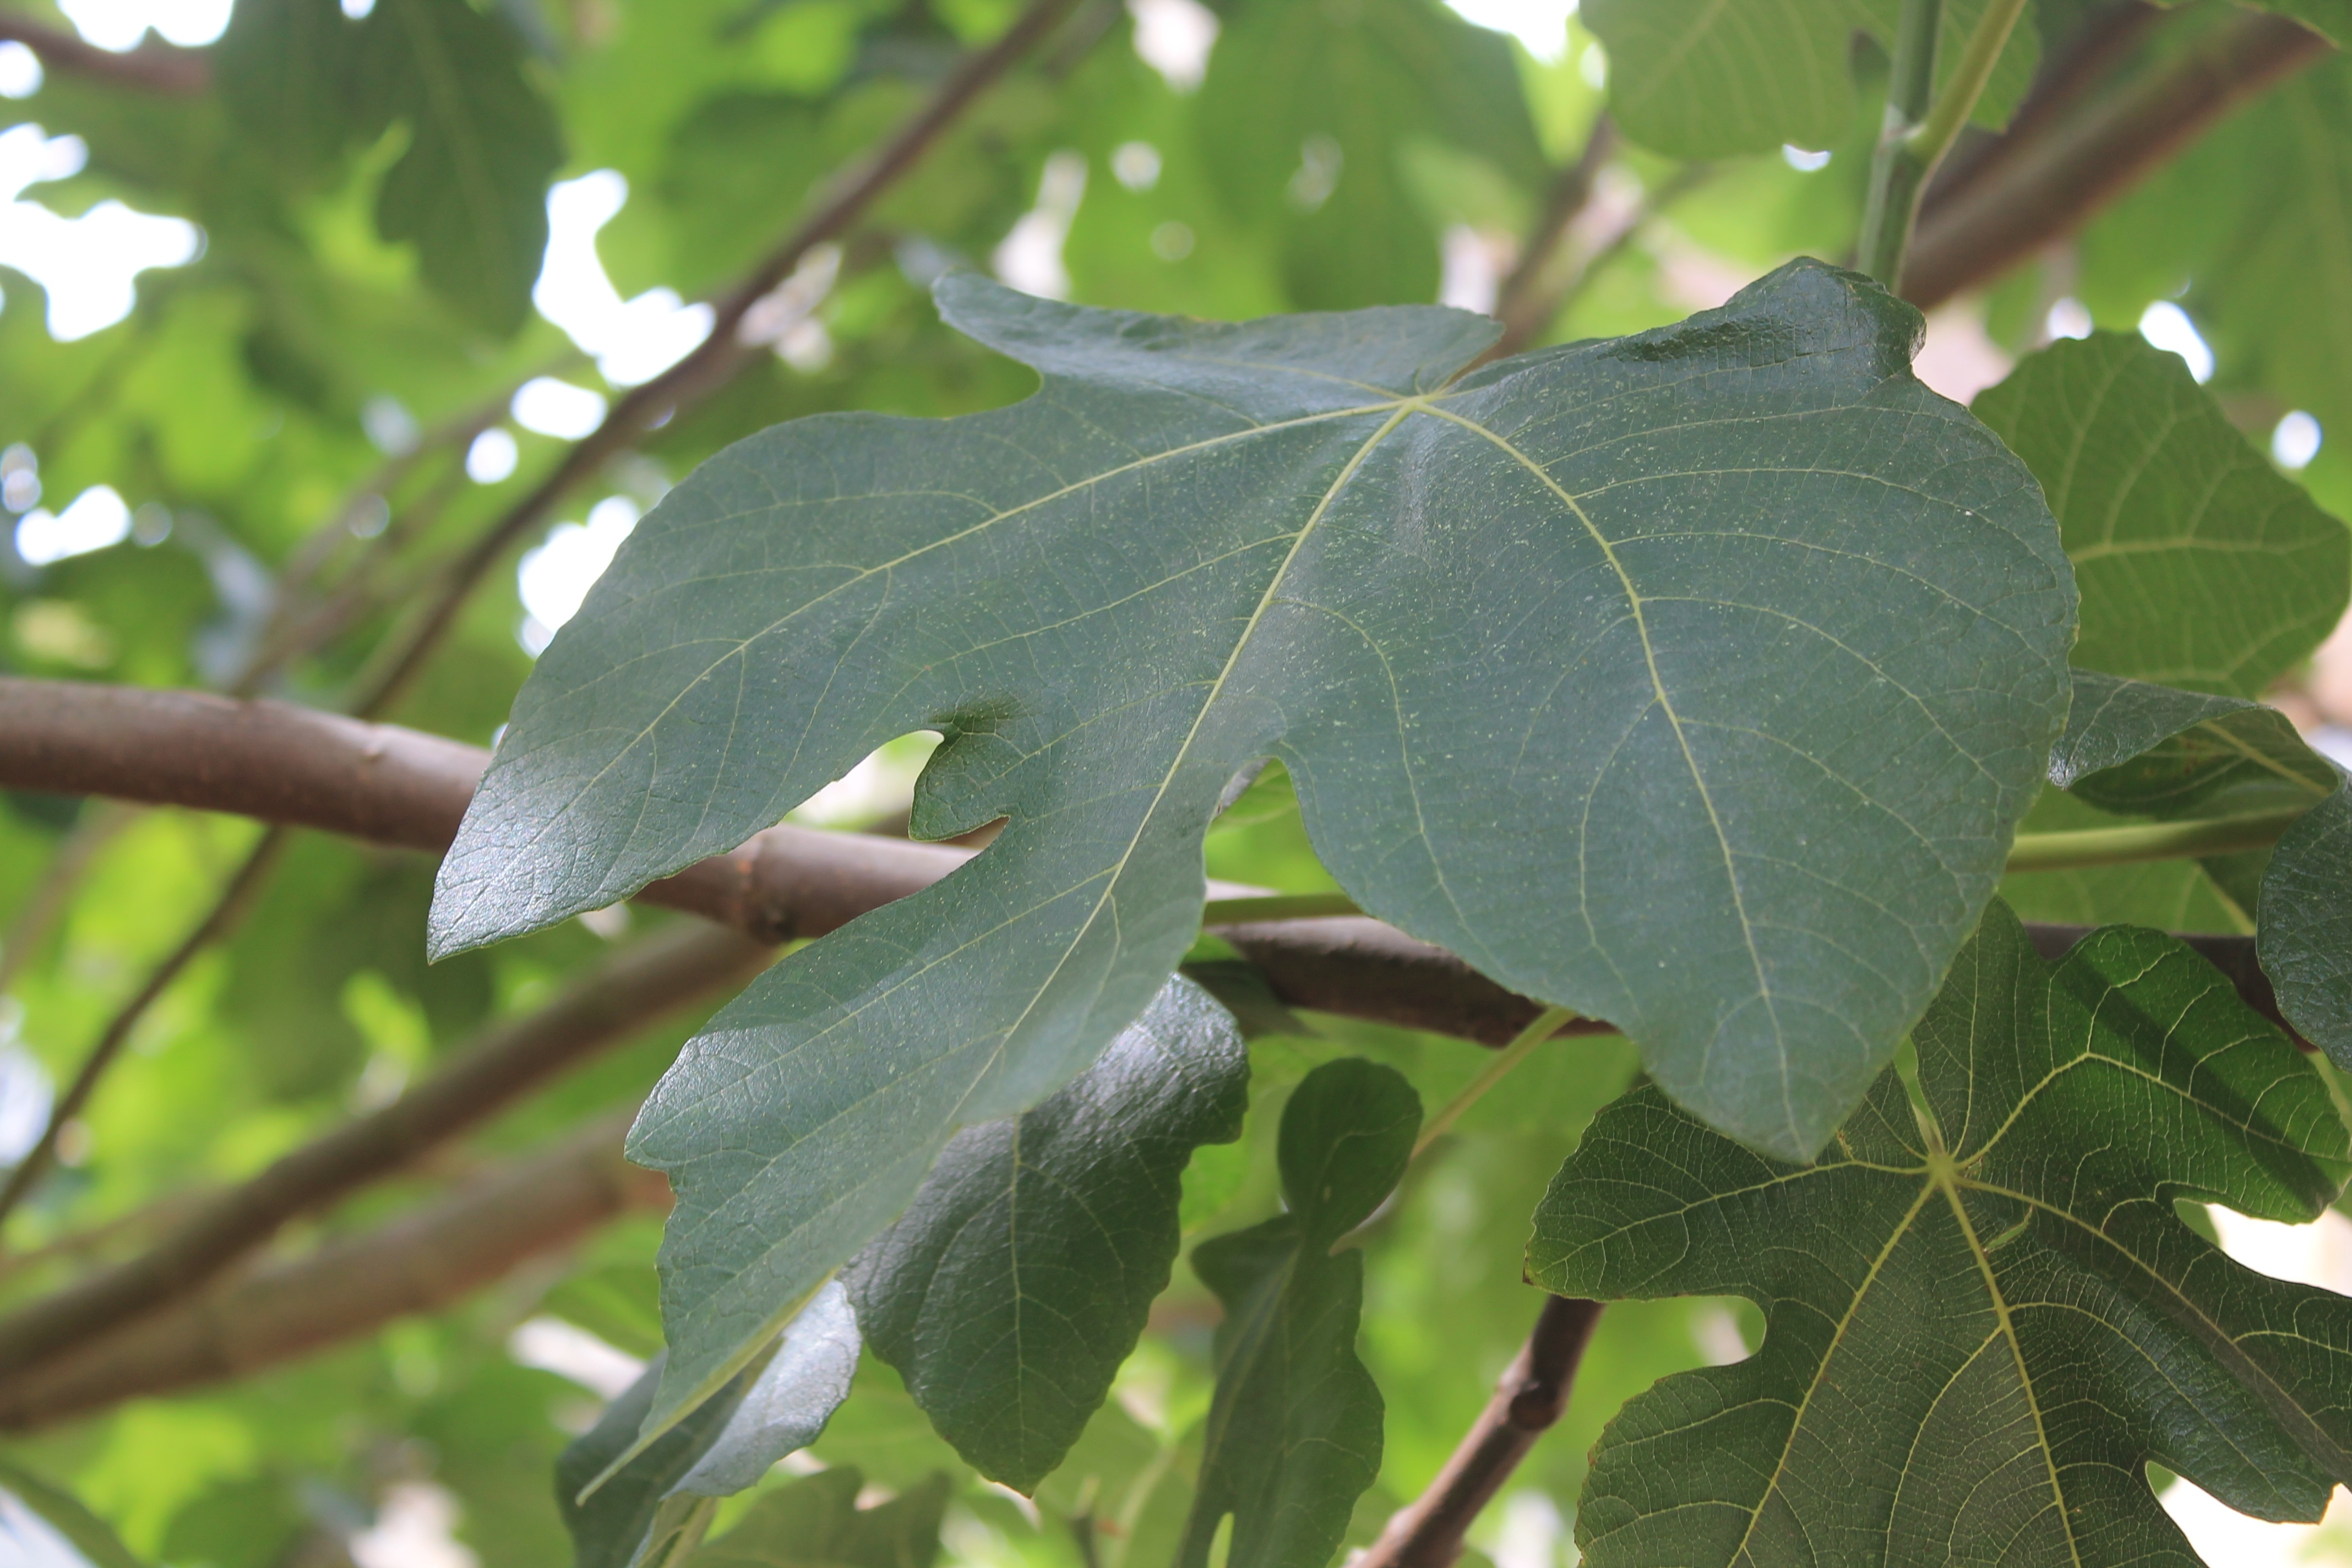
tree, nature, branch, plant, fruit, leaf, flower, foliage, food, green, produce, evergreen, botany, shrub, deciduous, oak, flowering plant, fig tree, woody plant, land plant, plane tree family